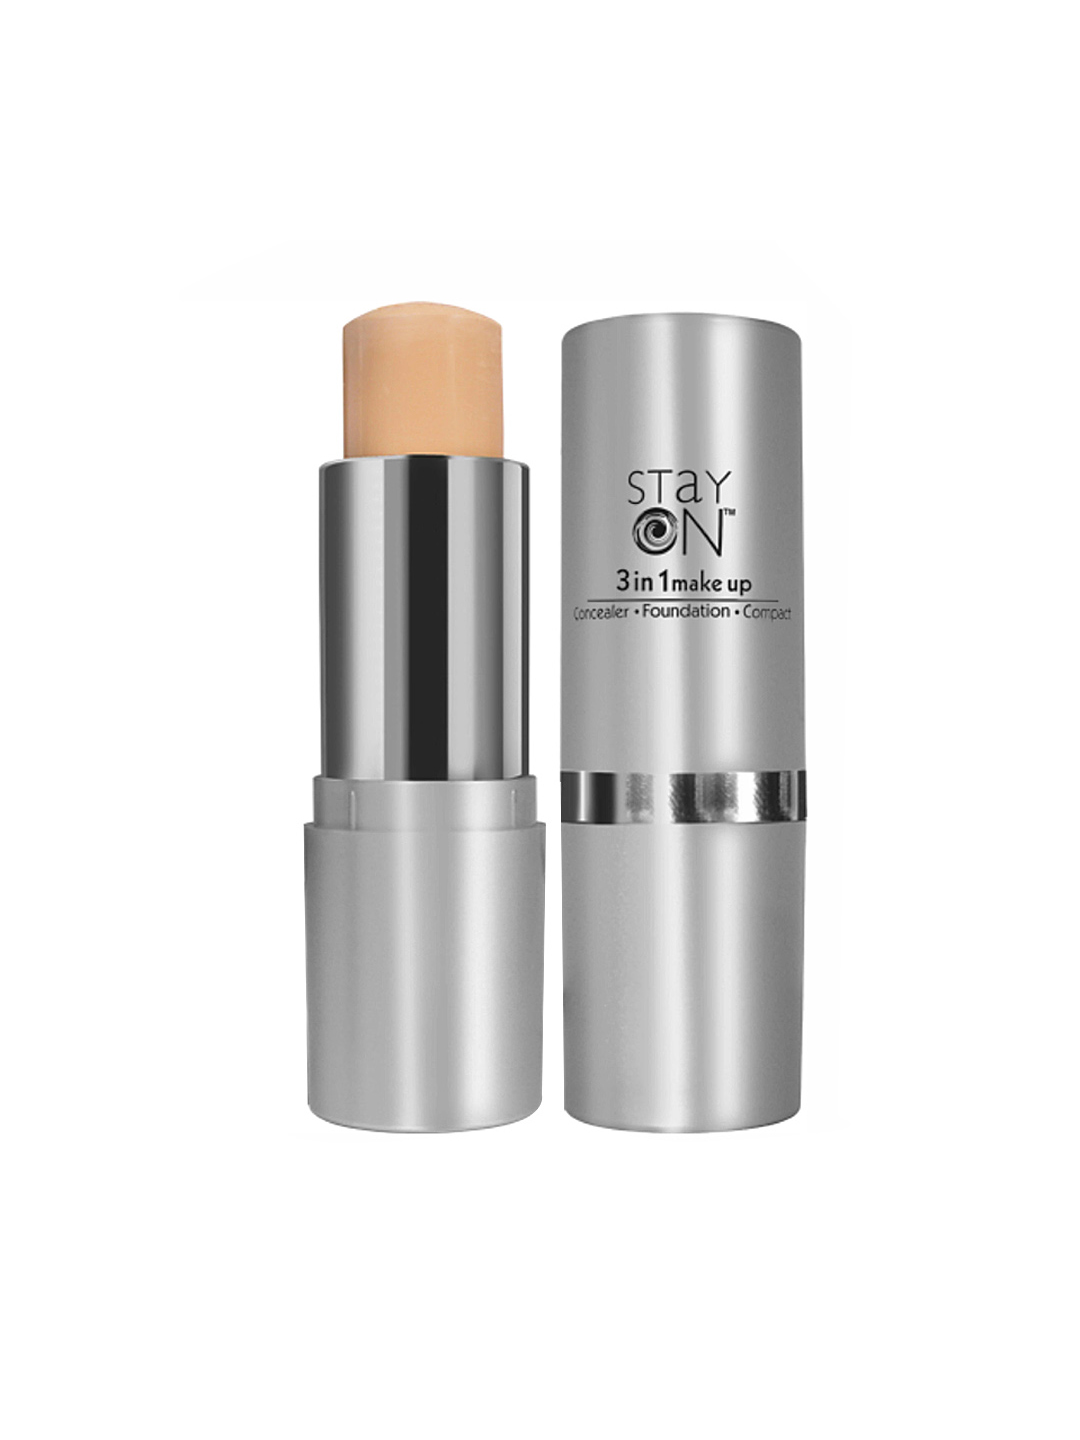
Streetwear Beige Stay On 3 in 1 Makeup
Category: Personal Care / Makeup / Foundation and Primer
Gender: Women
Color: Skin
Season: Spring 2017
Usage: Casual